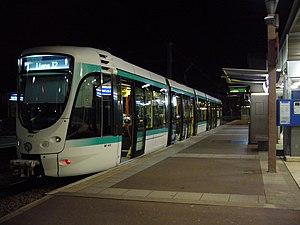
Un Citadis 302 à quai de nuit à la station Issy Val de Seine sur la ligne T2 du tramway d'Île-de-France.
La liste des stations du tramway d'Île-de-France propose un aperçu des stations actuellement en service sur les lignes de tramway d'Île-de-France, en France. La première ligne a ouvert en 1992. L'ensemble des lignes, qui ne sont pas toutes en correspondance entre elles, comprend 204 stations, depuis le 14 décembre 2019, date d'extension de la ligne 4 du tramway d'Île-de-France.